Kabul Golf Club

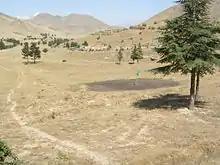
Kabul Golf Club

The Kabul Golf Club is a nine-hole golf course located near Qargha, around from the center of Kabul, Afghanistan.